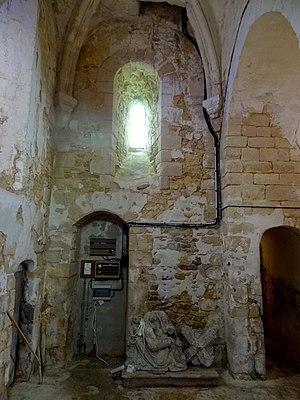
Intérieur de l'église - voir titre.
L'église Saint-Martin est une église catholique paroissiale située à Lierville, dans l'Oise, en France. Sa nef unique non voûtée remonte à la fin du XIᵉ siècle, et reçut un nouveau portail richement décoré au second quart du XIIᵉ siècle. C'est à cette époque aussi que l'on ajouta un clocher au sud du chœur. C'est l'un des cinq clochers romans octogonaux du Vexin français. Pendant la seconde moitié du XIIᵉ siècle, un chœur gothique de deux travées au chevet plat vint remplacer le sanctuaire roman primitif. Muni d'une fenêtre au remplage rayonnant tardif à l'occasion de l'adjonction d'une chapelle au sud, dans l'angle avec le clocher, au cours du XIVᵉ siècle, sa véritable époque n'est plus gère visible depuis l'extérieur, d'autant plus qu'un collatéral le flanque également au nord. Ajouté plus tardivement que son pendant du sud, sans doute au cours de la guerre de Cent Ans, il ne fut pas voûté avant le XVᵉ siècle, et ses voûtes affichent clairement le style gothique flamboyant. C'est également à l'époque flamboyante, au second quart du XVIᵉ siècle, que la nef fut équipée d'un bas-côté de cinq travées au nord, et que l'on projeta le voûtement de la nef, finalement resté lettre morte.